Tonkin Expeditionary Corps

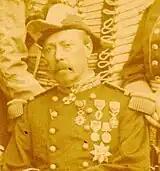
General Charles-Auguste-Louis Warnet (1828–1913)

In December 1885, disgusted with de Courcy's obtuseness, General Briere de l'Isle submitted his resignation and returned to France. Shortly afterwards de Courcy's chief of staff General Charles-Auguste-Louis Warnet (1828–1913) also asked to return to France. The army ministry belatedly realised that things were very wrong in Tonkin. It refused Warnet's resignation and instead recalled de Courcy to France on 16 January 1886. De Courcy was briefly replaced in command of the expeditionary corps by General Warnet.